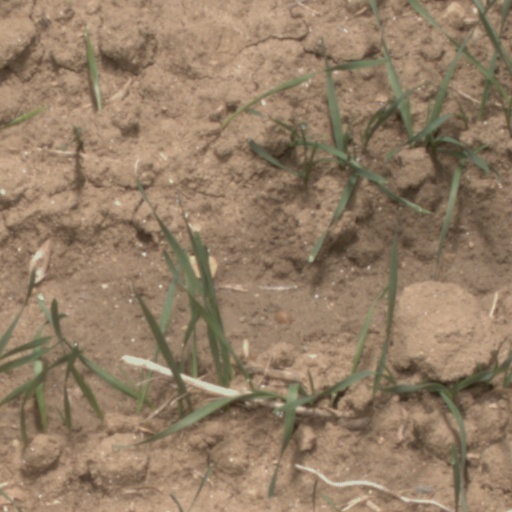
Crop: wheat